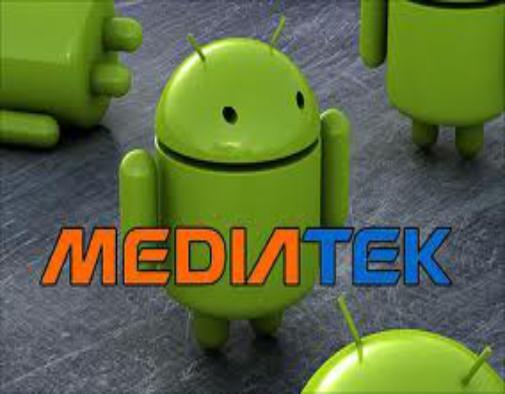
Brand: MediaTek
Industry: Electronic